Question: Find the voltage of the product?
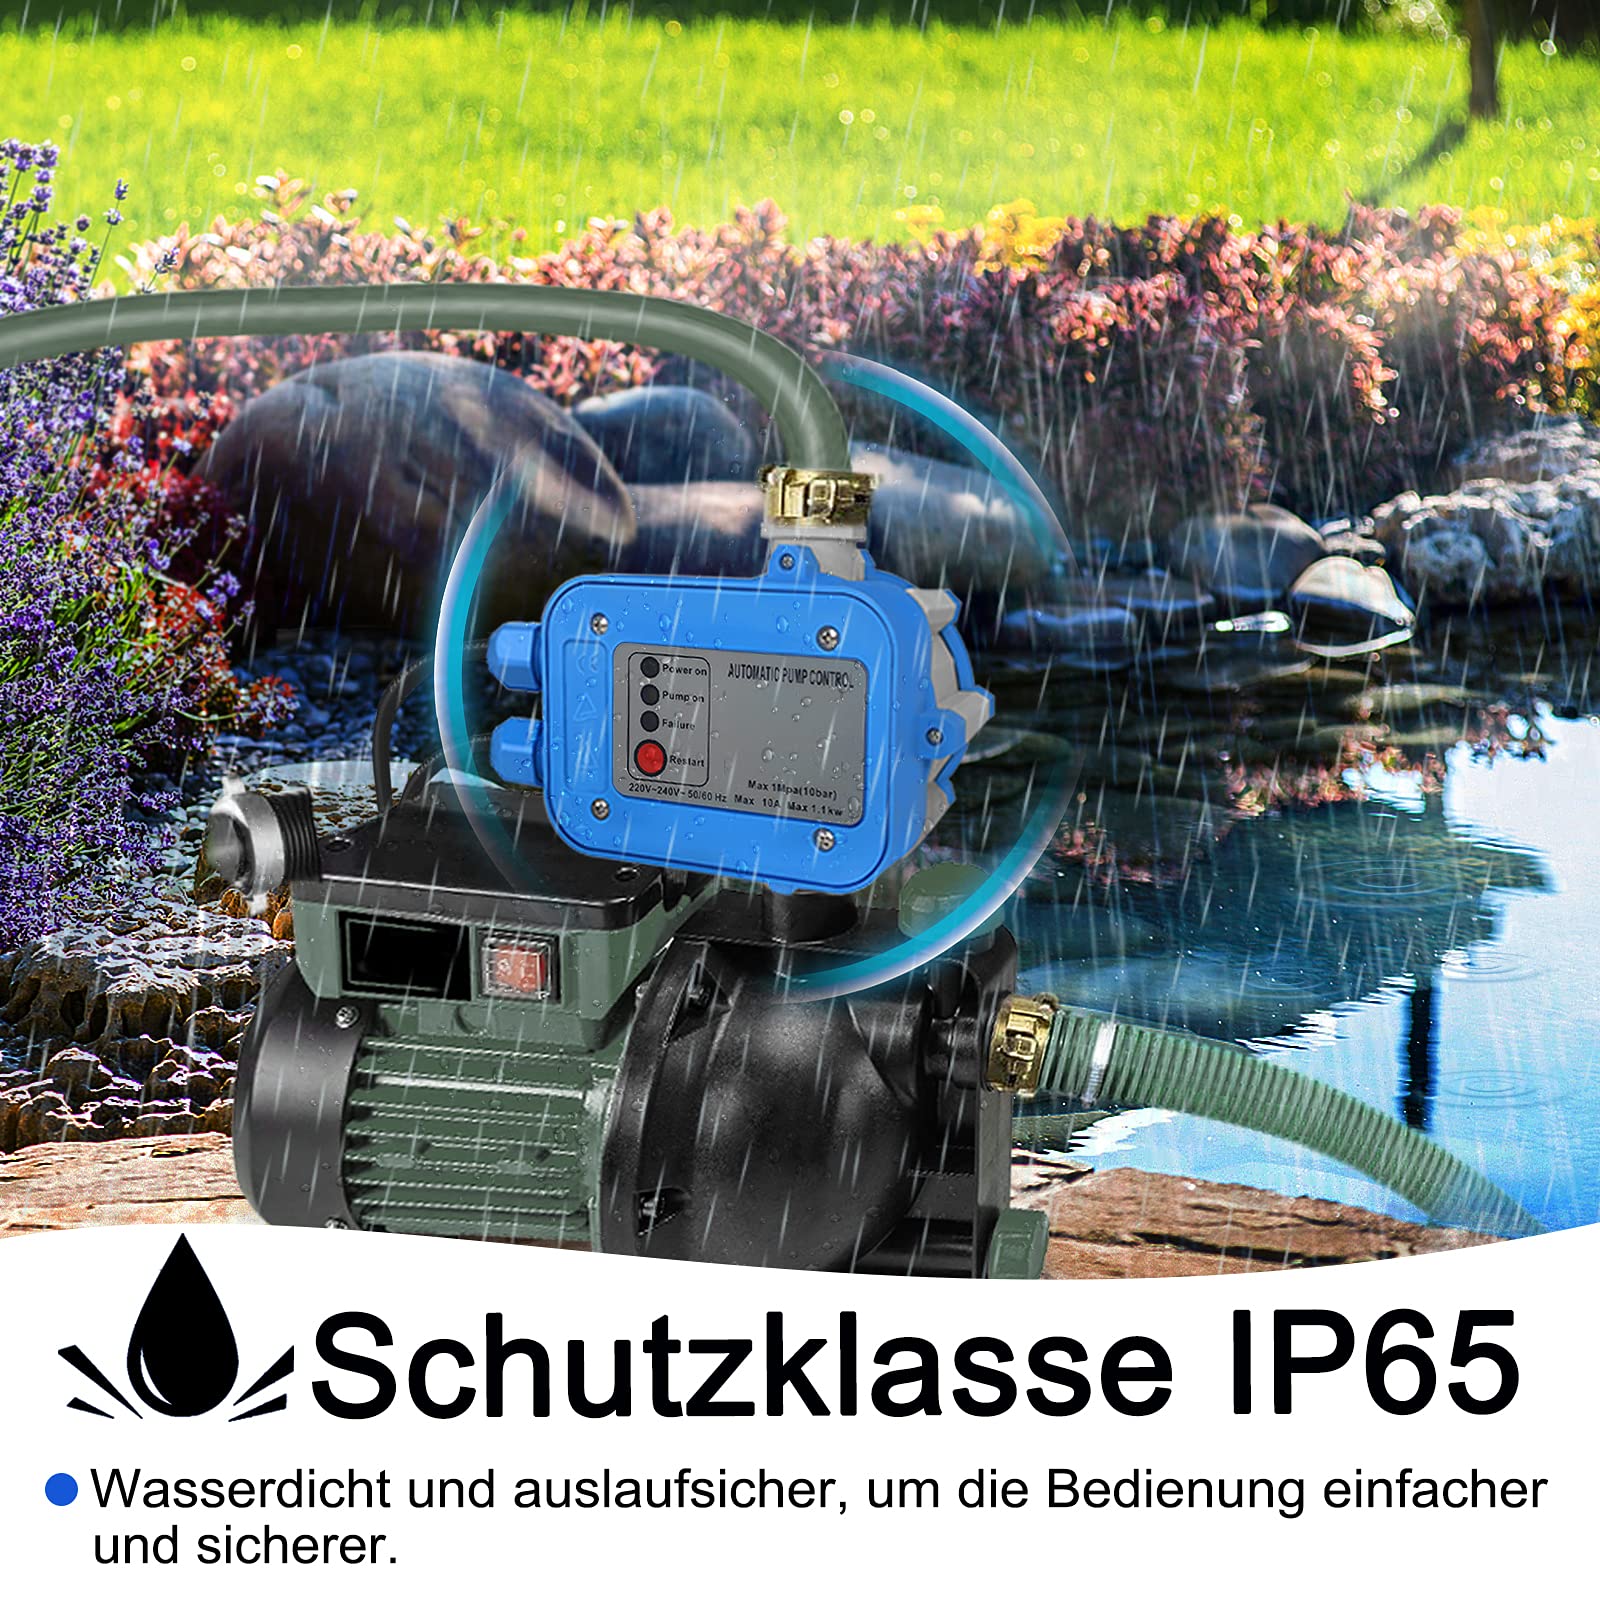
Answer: [220.0, 240.0] volt